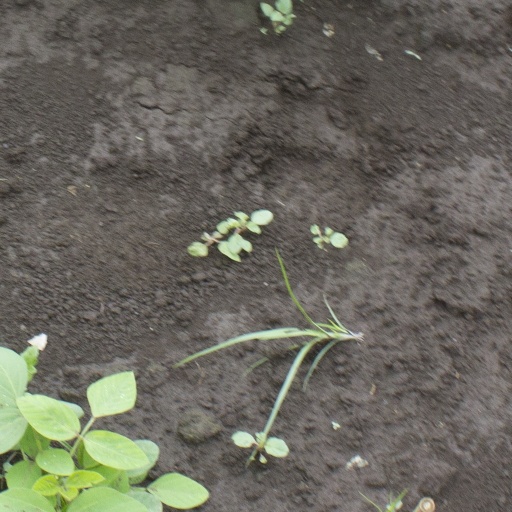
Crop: soybean